Mary Evelyn Fredenburg

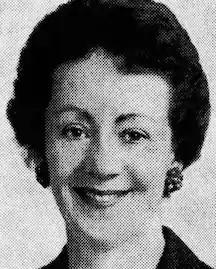
Mary Evelyn Fredenburg, from a 1963 newspaper

Mary Evelyn "Mev" Fredenburg (January 12, 1923 – January 12, 2020) was an American nurse and a missionary in Eku, Nigeria for over forty years.